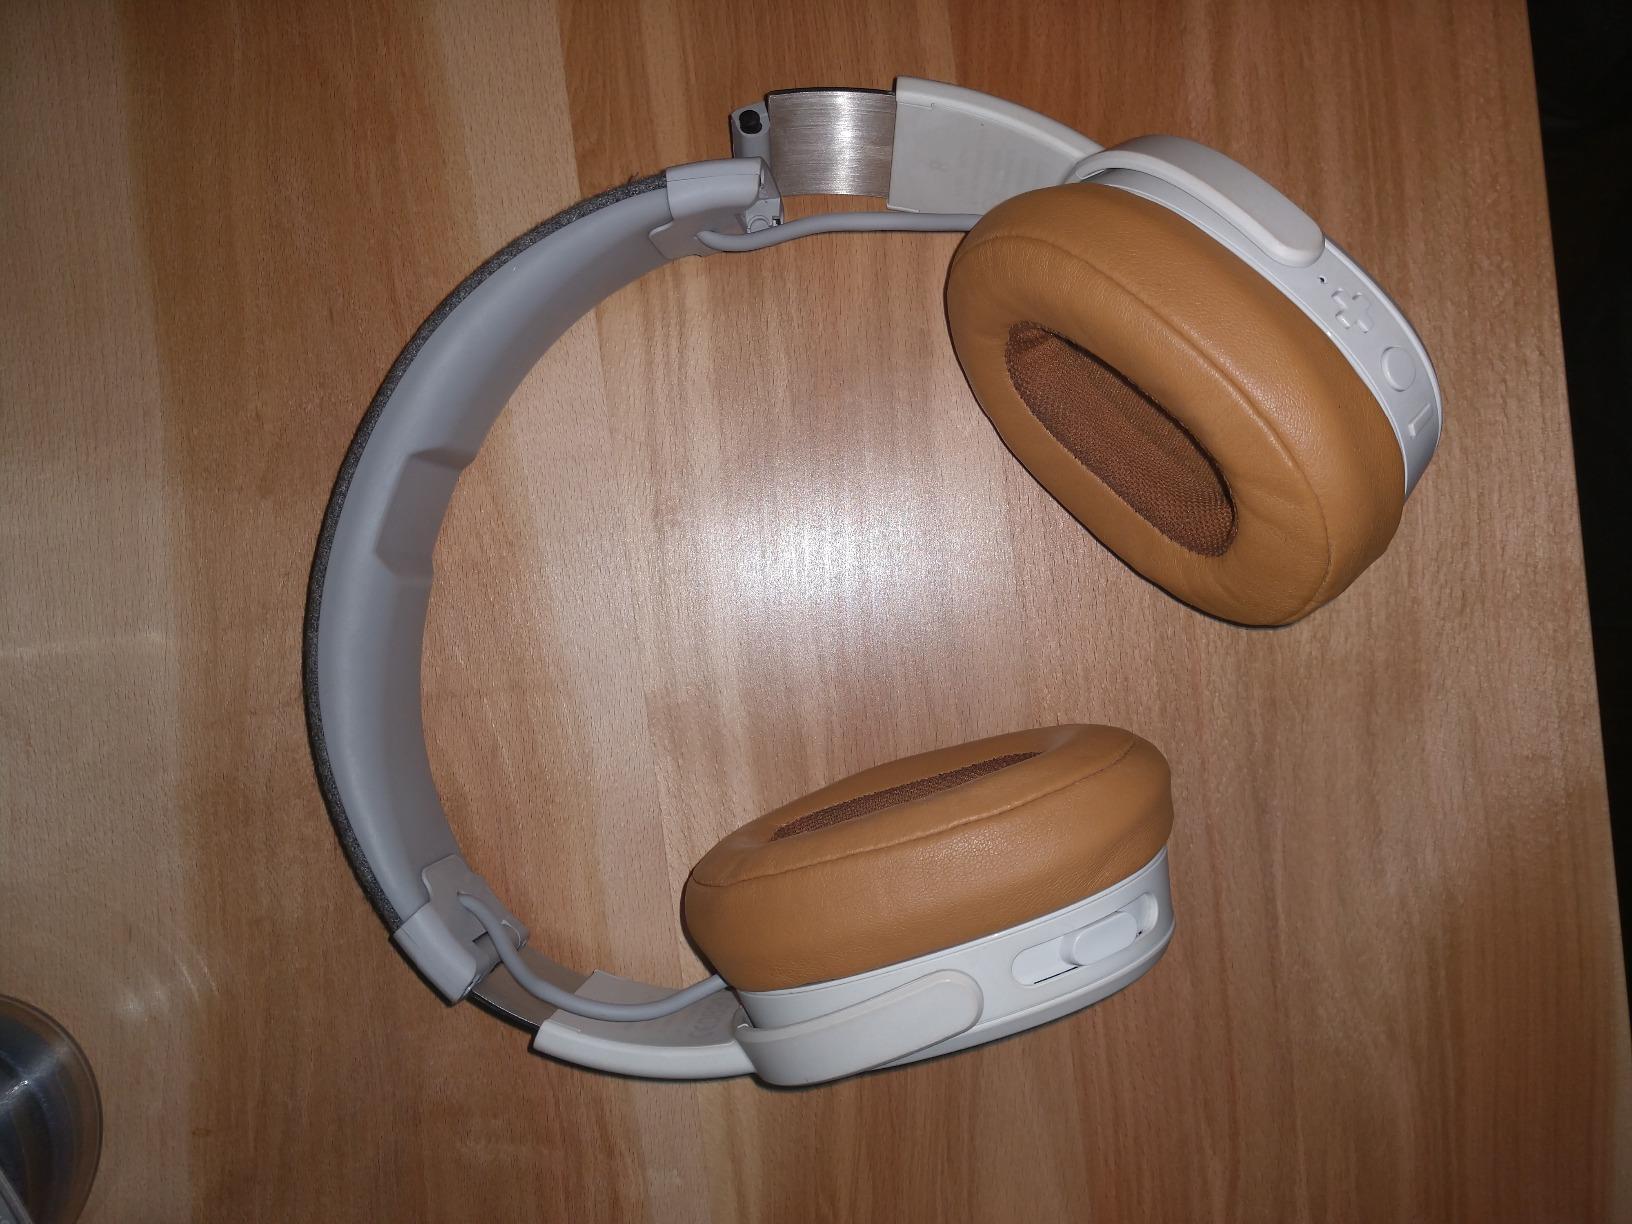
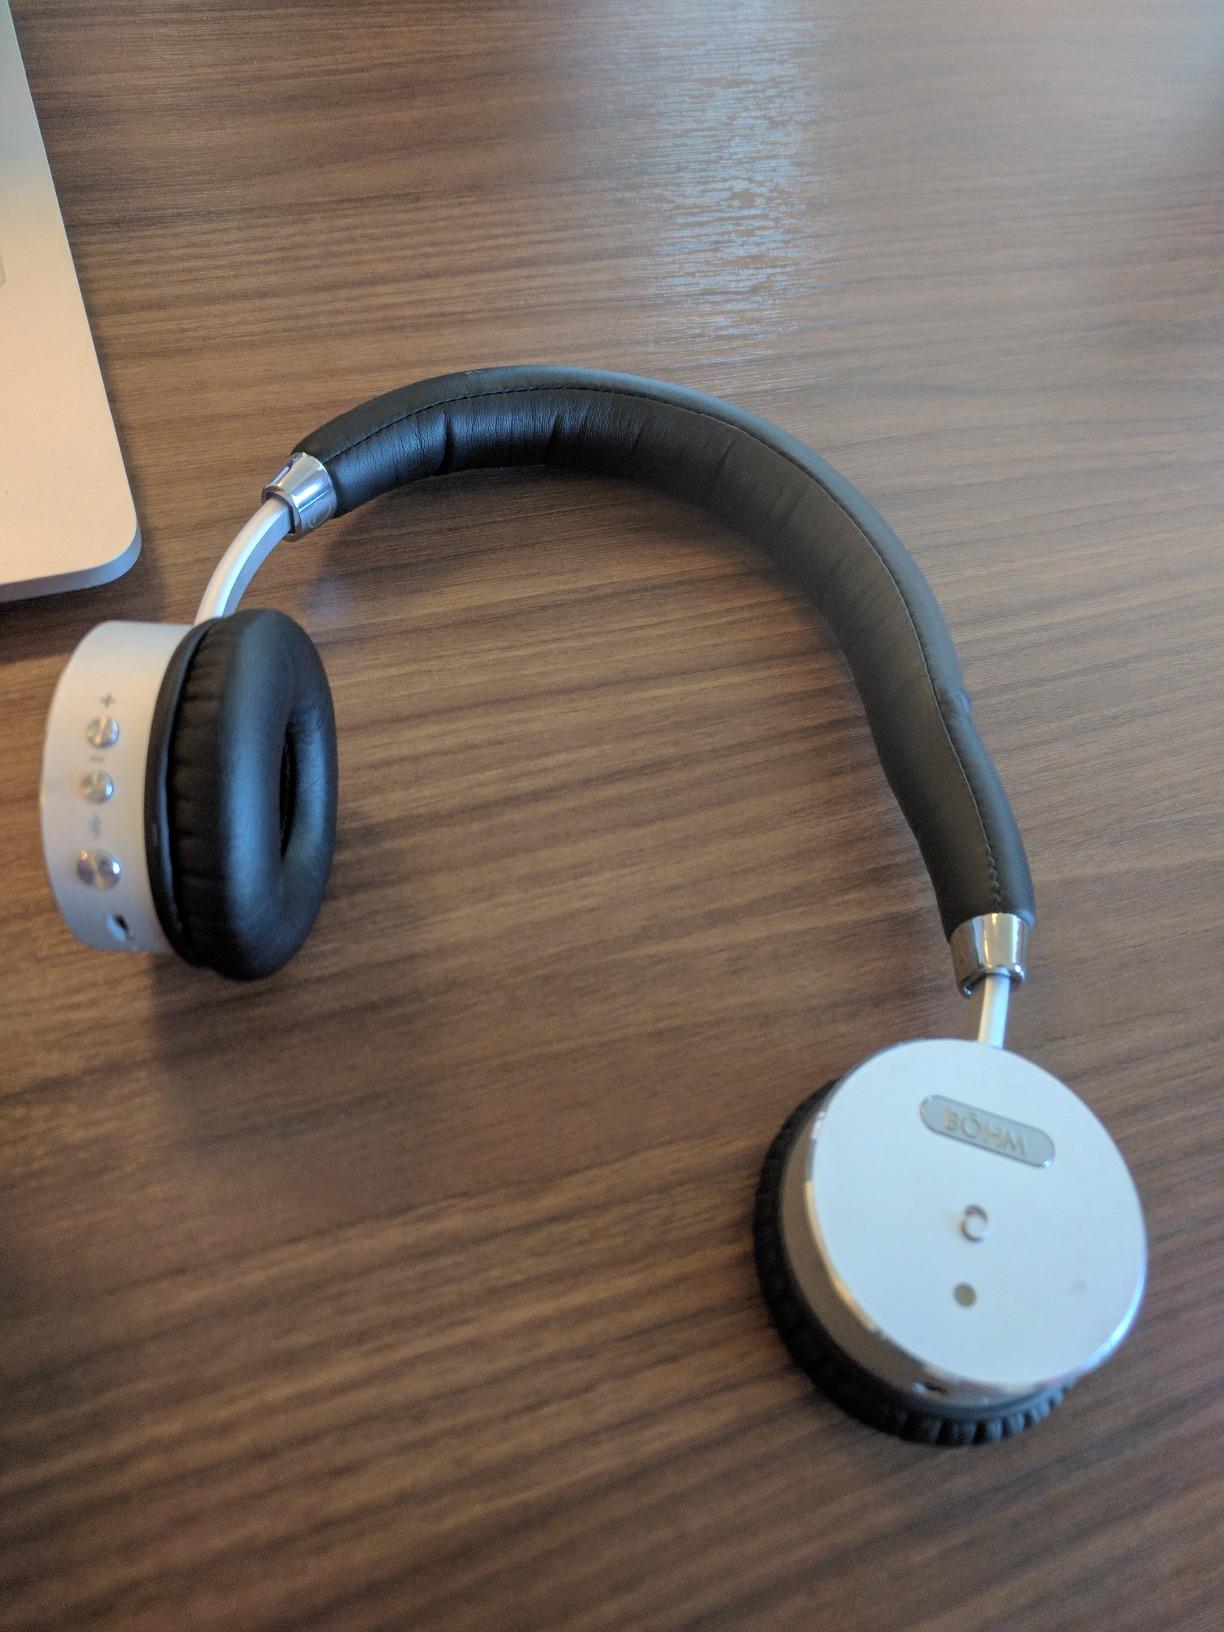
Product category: headphones
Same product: no